Tonino Picula

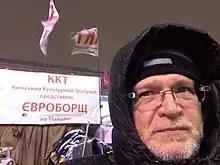
Picula in Maidan Nezalezhnosti, Kyiv, in 2014

On 1 April 2012, as part of preparations for Croatia's full EU membership, Sabor appointed Picula to the European Parliament as one of the 12 "observer" members from Croatia. At the first Croatian European Parliament elections in 2013, he was elected to the remainder of the Parliament's 2009–2014 term, and then again in 2014, 2019, and 2024. term.